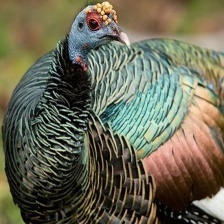
Species: OCELLATED TURKEY
Scientific name: MELEAGRIS OCELLATA